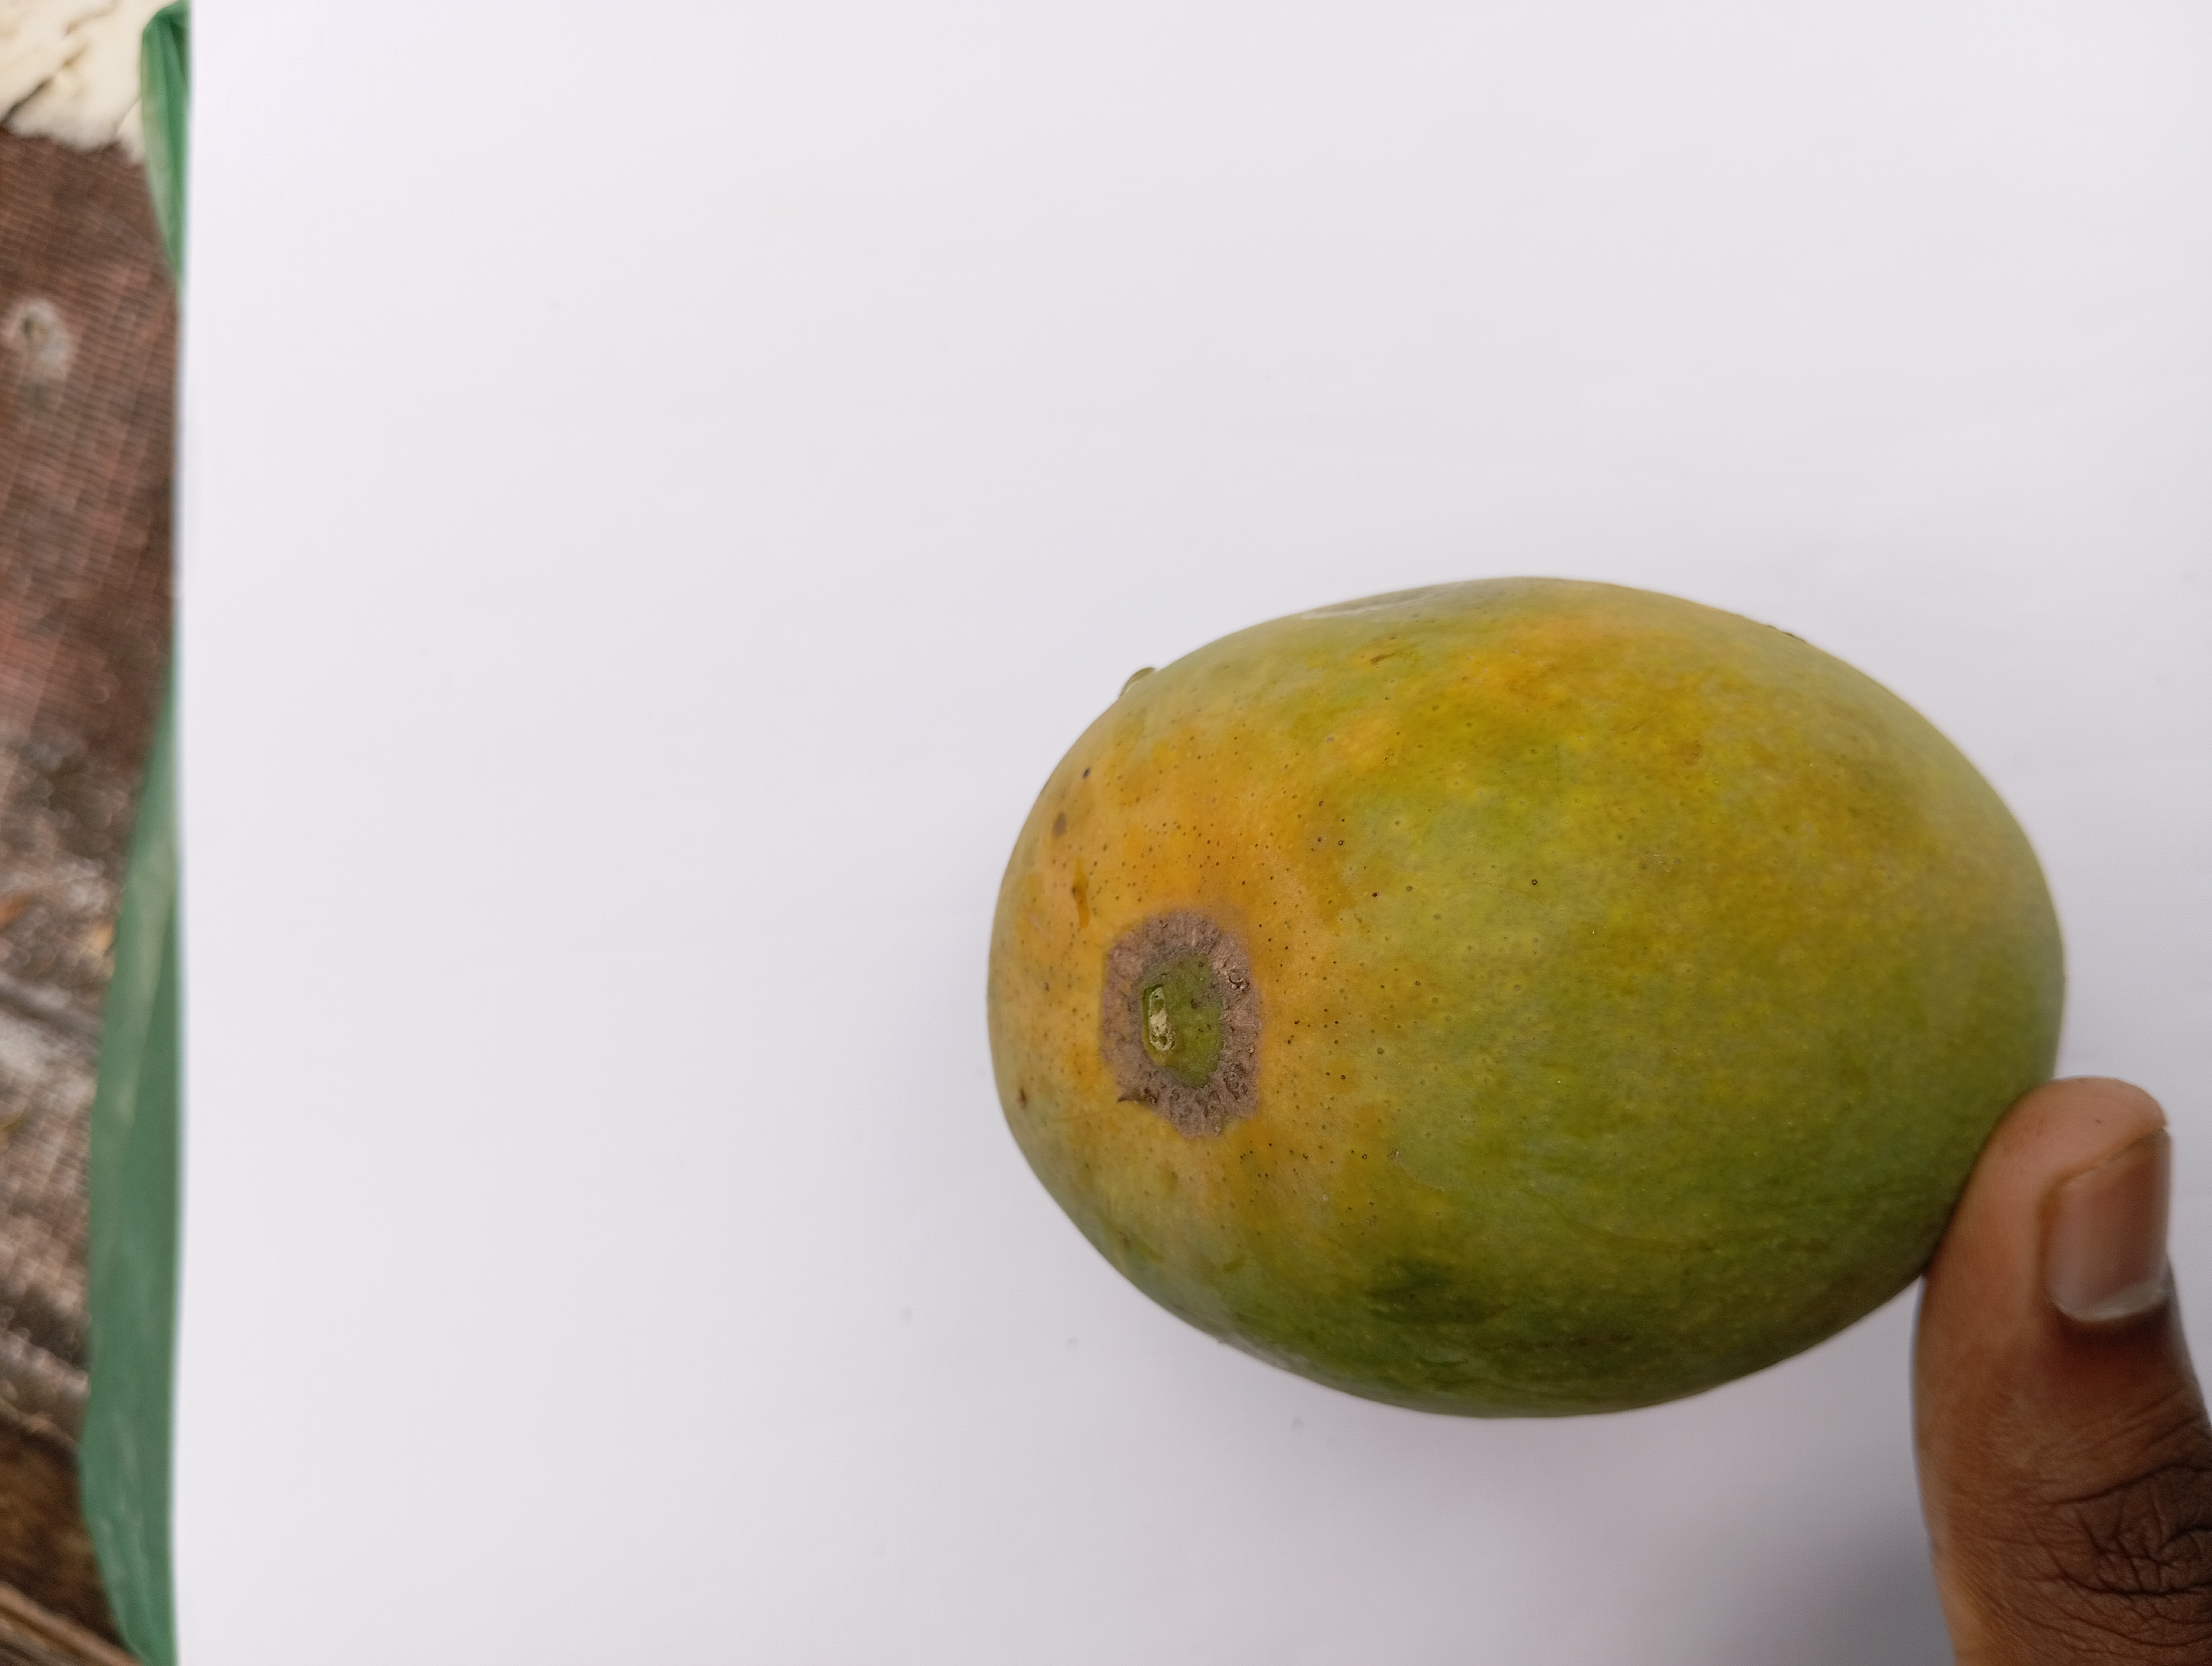
Mango variety: Himsagar